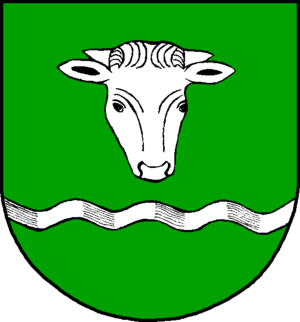
Bullenkuhlen est une commune allemande du Schleswig-Holstein, située dans l'arrondissement de Pinneberg, à six kilomètres à l'est de la ville d'Elmshorn. Bullenkuhlen fait partie de l'Amt Rantzau qui regroupe dix communes autour de Barmstedt.